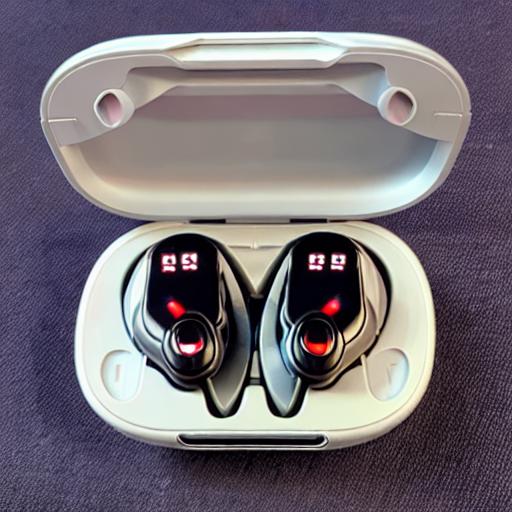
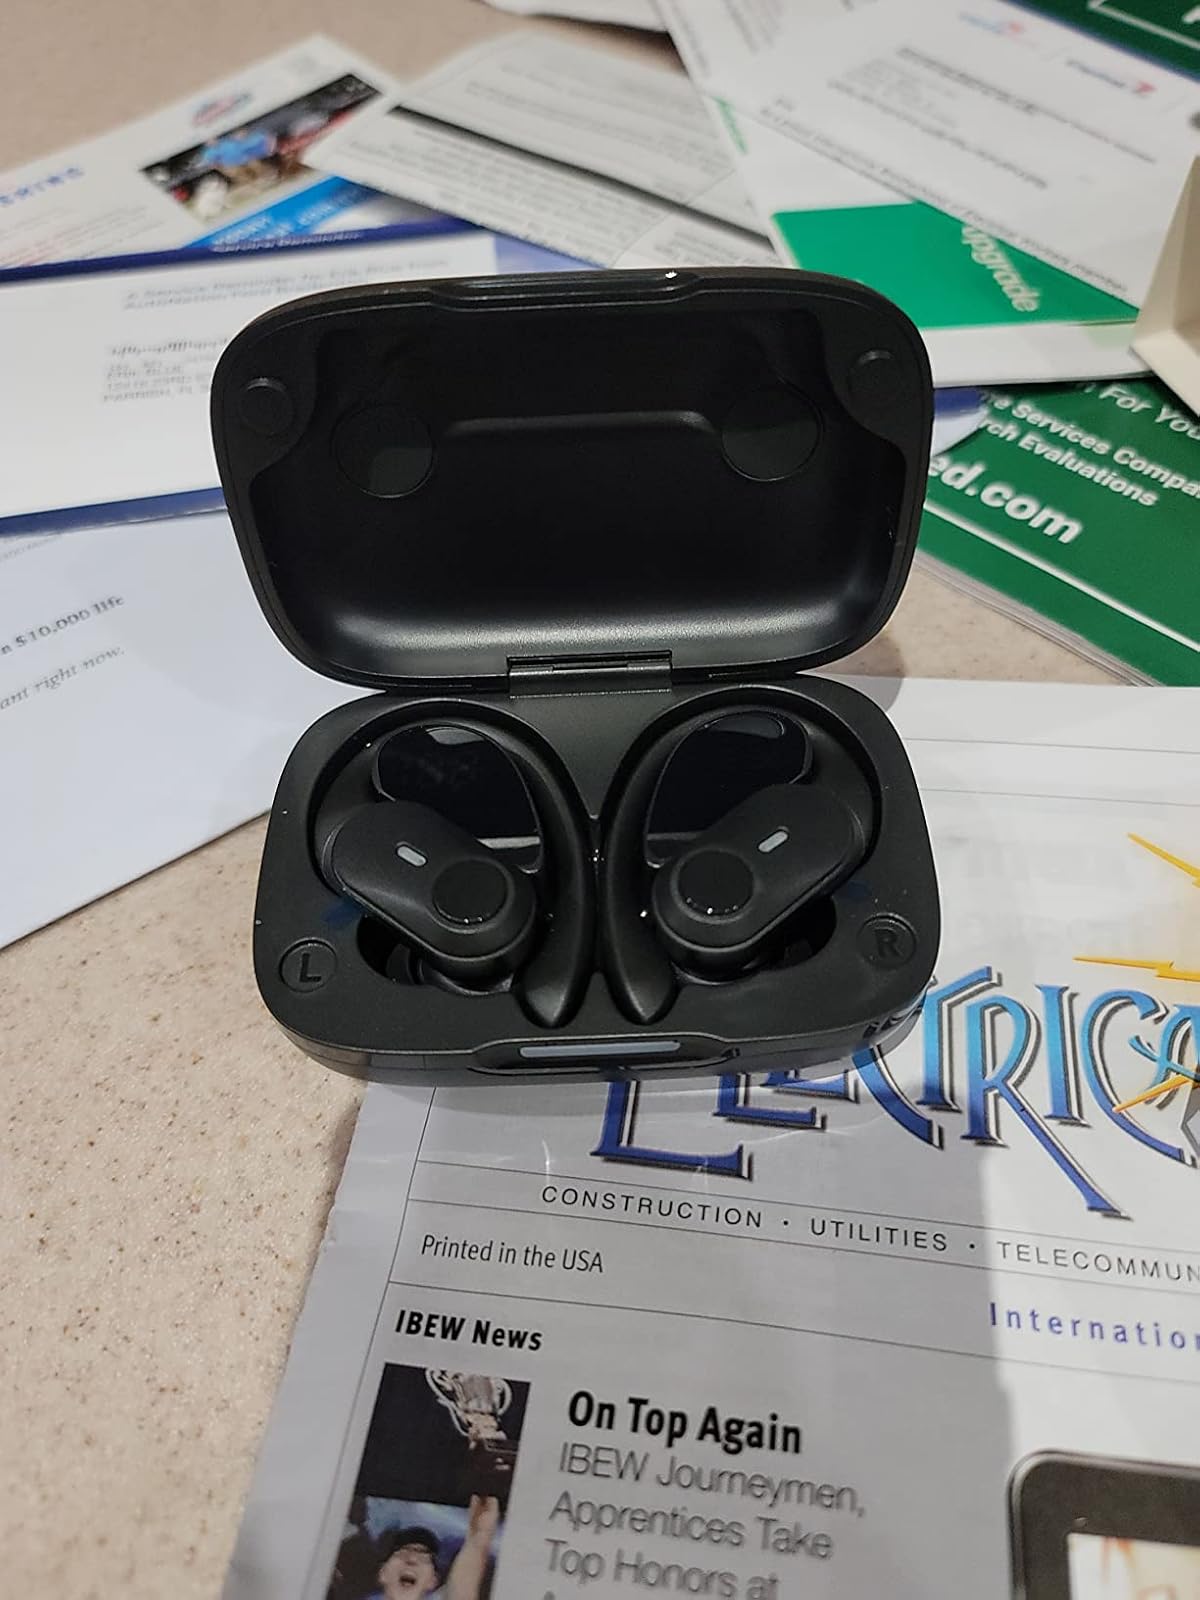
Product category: earbuds
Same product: no